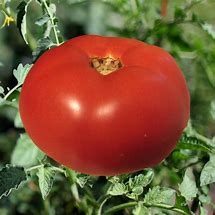
Label: tomato